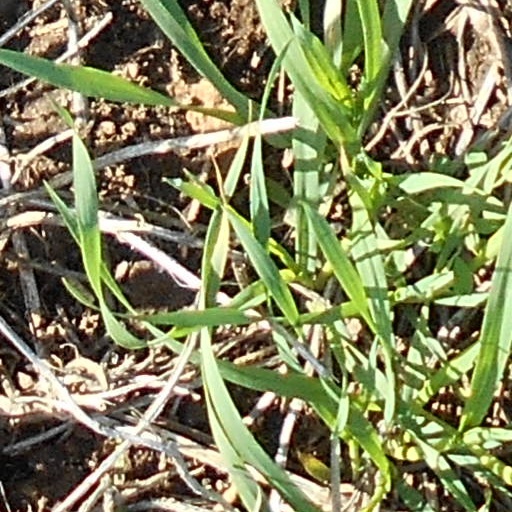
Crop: wheat